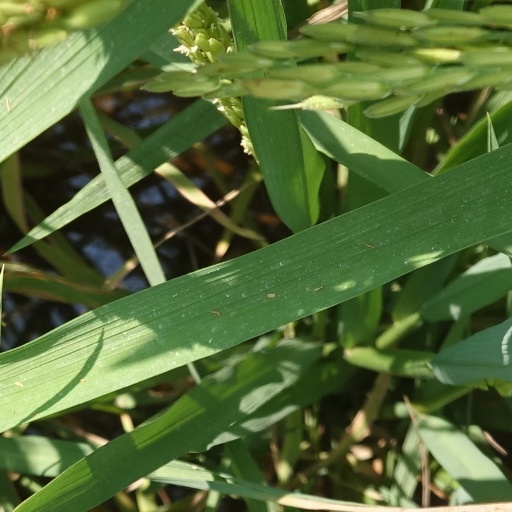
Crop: rice